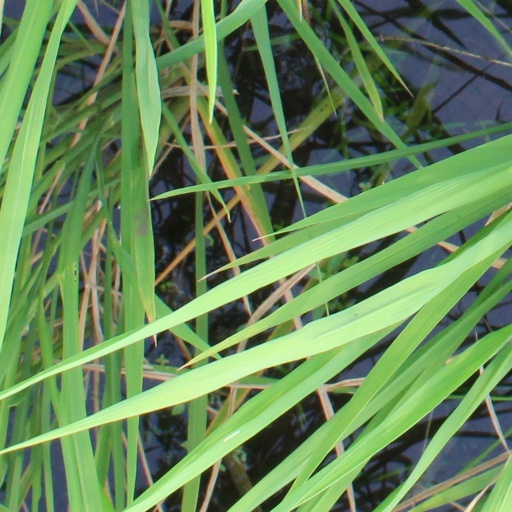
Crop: rice